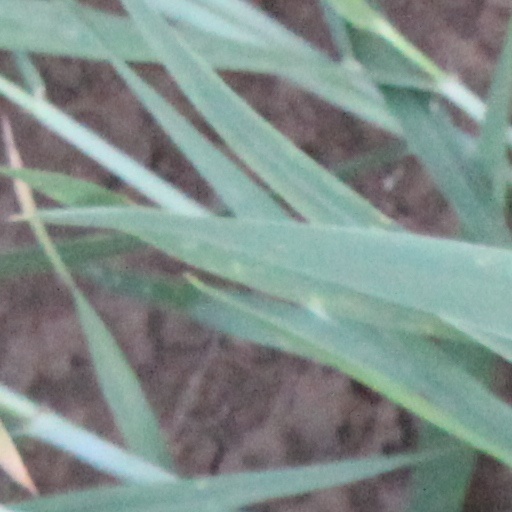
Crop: wheat